Santa Fe Dam

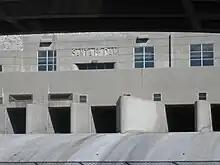
Face of Santa Fe Dam

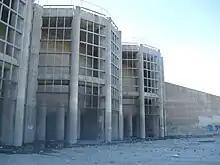
Detail of trash rack before the inlet to Santa Fe Dam

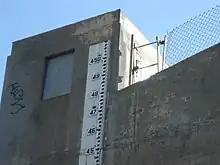
Indicator measuring water level behind Santa Fe Dam

Santa Fe Dam is a flood-control dam on the San Gabriel River located in Irwindale in Los Angeles County, California, United States. For most of the year, the -high dam and its reservoir lie empty, but can hold more than of water during major storms. During the dry season, the basin behind the dam is used for groundwater recharge, as well as various recreational activities.